Victoria Conference Centre

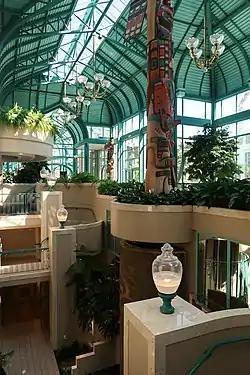
The centre's lobby (2018)

The Victoria Conference Centre is a conference centre located in the downtown core of Victoria, British Columbia, Canada. In January 2008, the centre received a upgrade through the Canada-B.C. Municipal Rural Infrastructure Fund, making it the second largest conference centre in British Columbia.